Education in Israel

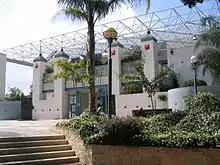
Payis Eshkol center for arts and science, Ramat Gan

Israeli schools are divided into four different tracks: state-secular ("Mamlachti"), state-religious ("Mamlachti dati"), independent religious (חרדי "Haredi" or חינוך עצמאי "Ḥinuch Atzmai"), and Arab. There are also private schools which reflect the philosophies of specific groups of parents, such as democratic schools, or that are based on the curriculum of a foreign country, such as The American International School in Israel. The majority of Israeli children attend state schools. State-religious schools, catering to youngsters from the Orthodox sector (mainly Religious Zionist/Modern Orthodox), offer intensive Jewish studies programs, and emphasize tradition and observance. The Chinuch Atzmai schools focus almost entirely on Torah study and offer very little in terms of secular subjects. Schools in the Arab sector teach in Arabic, and offer a curriculum that emphasizes Arab history, religion, and culture.